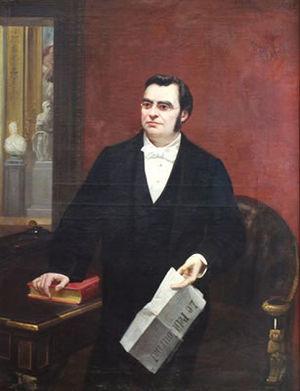
Moïse Polydore Millaud, né à Bordeaux le 27 août 1813 et mort à Paris le 13 octobre 1871, est un journaliste, banquier, entrepreneur de presse du XIXᵉ siècle.